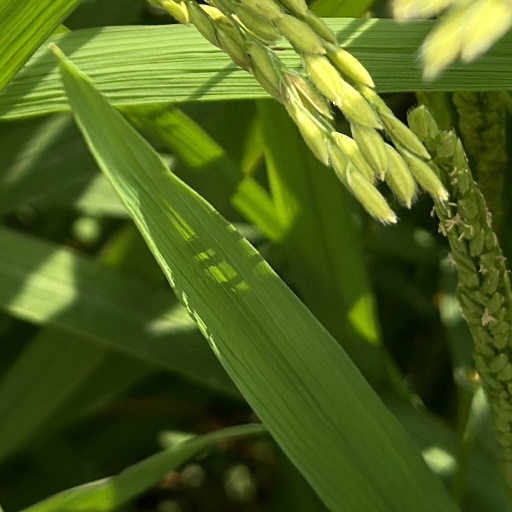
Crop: rice